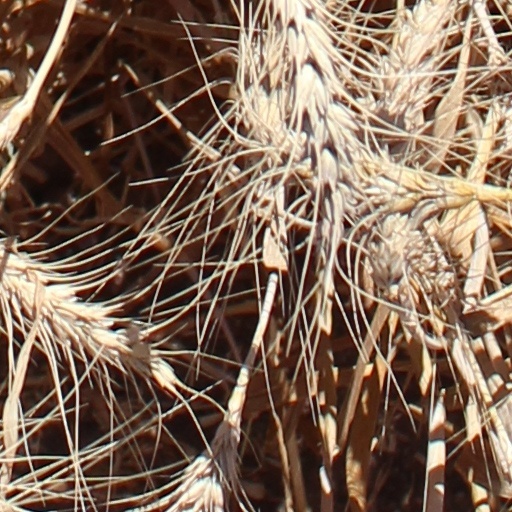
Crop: wheat